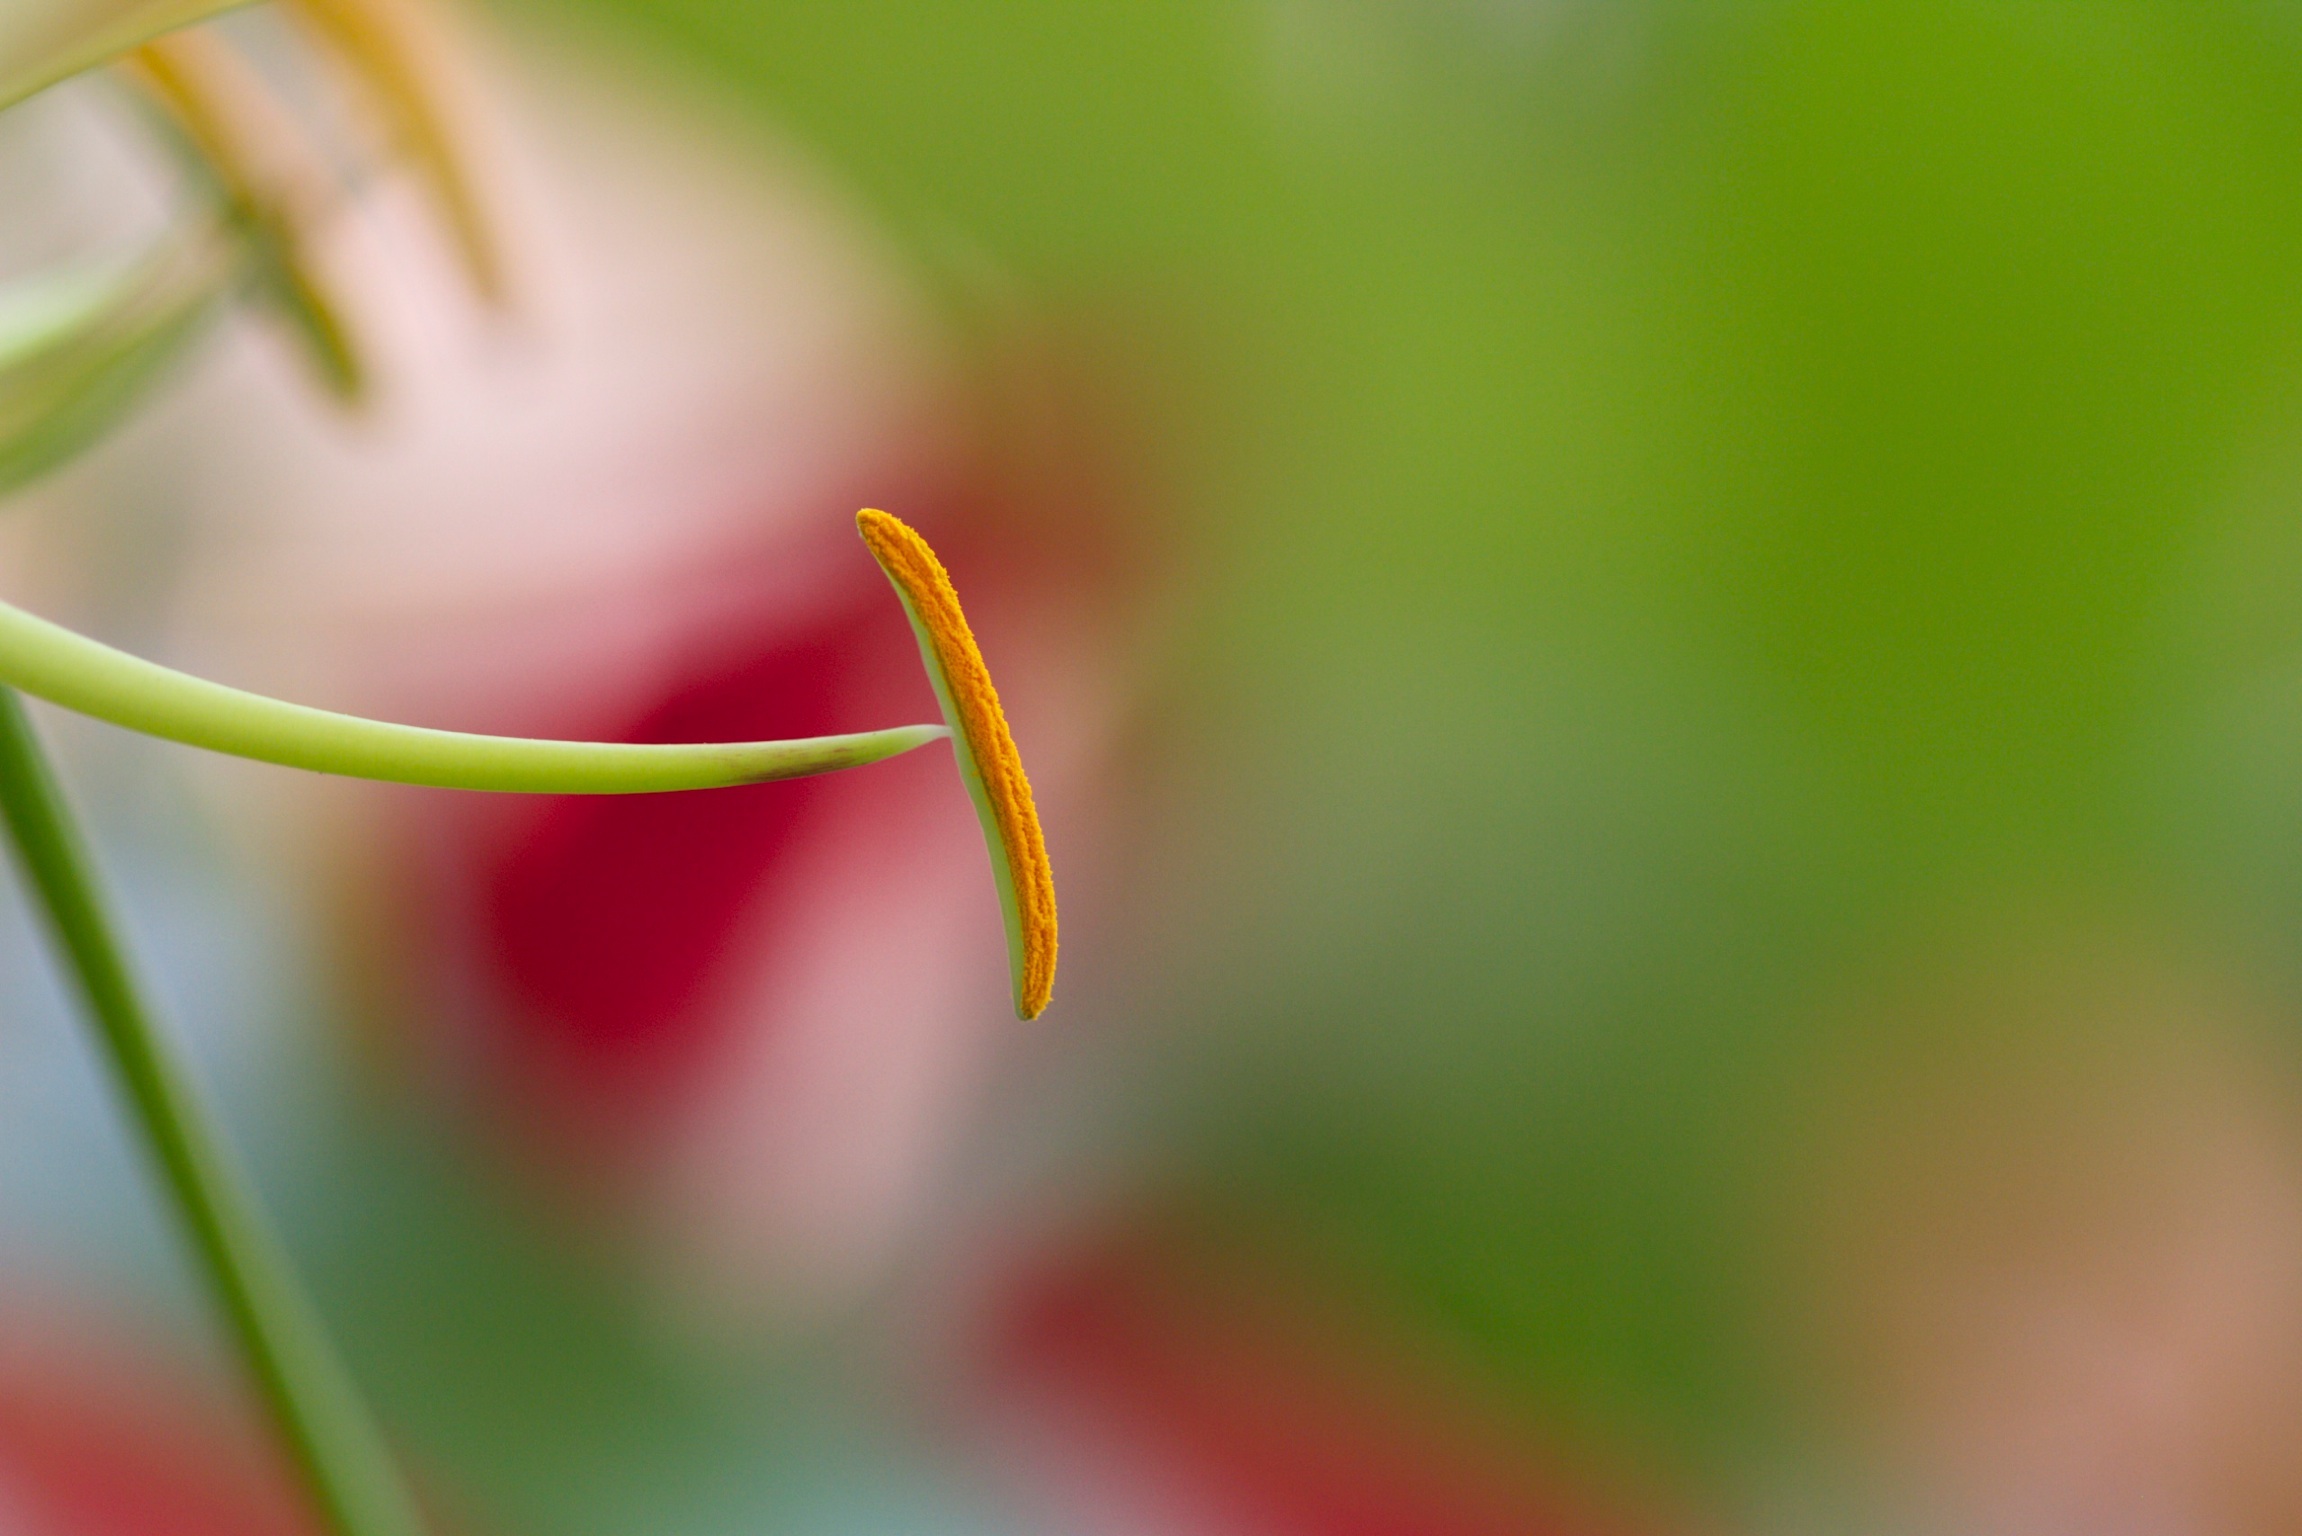
nature, grass, branch, dew, plant, photography, sunlight, leaf, flower, petal, green, red, yellow, flora, close up, moisture, macro photography, plant stem